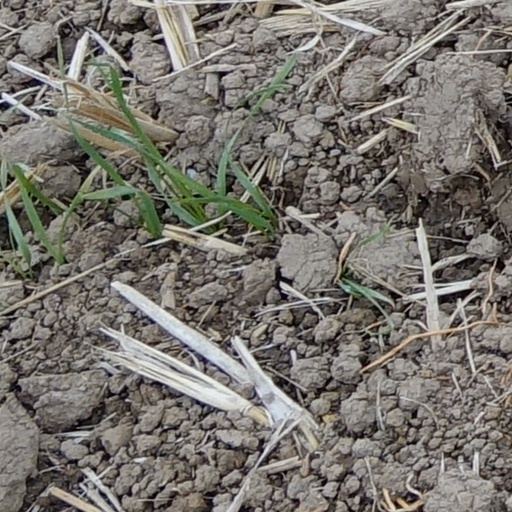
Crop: wheat